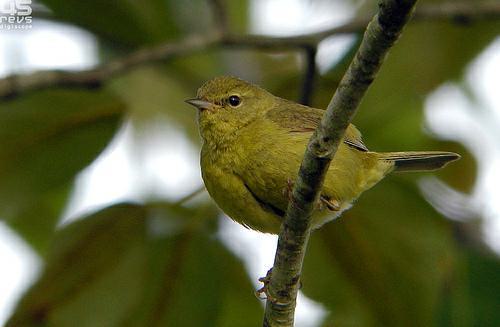
A photo of a orange crowned warbler